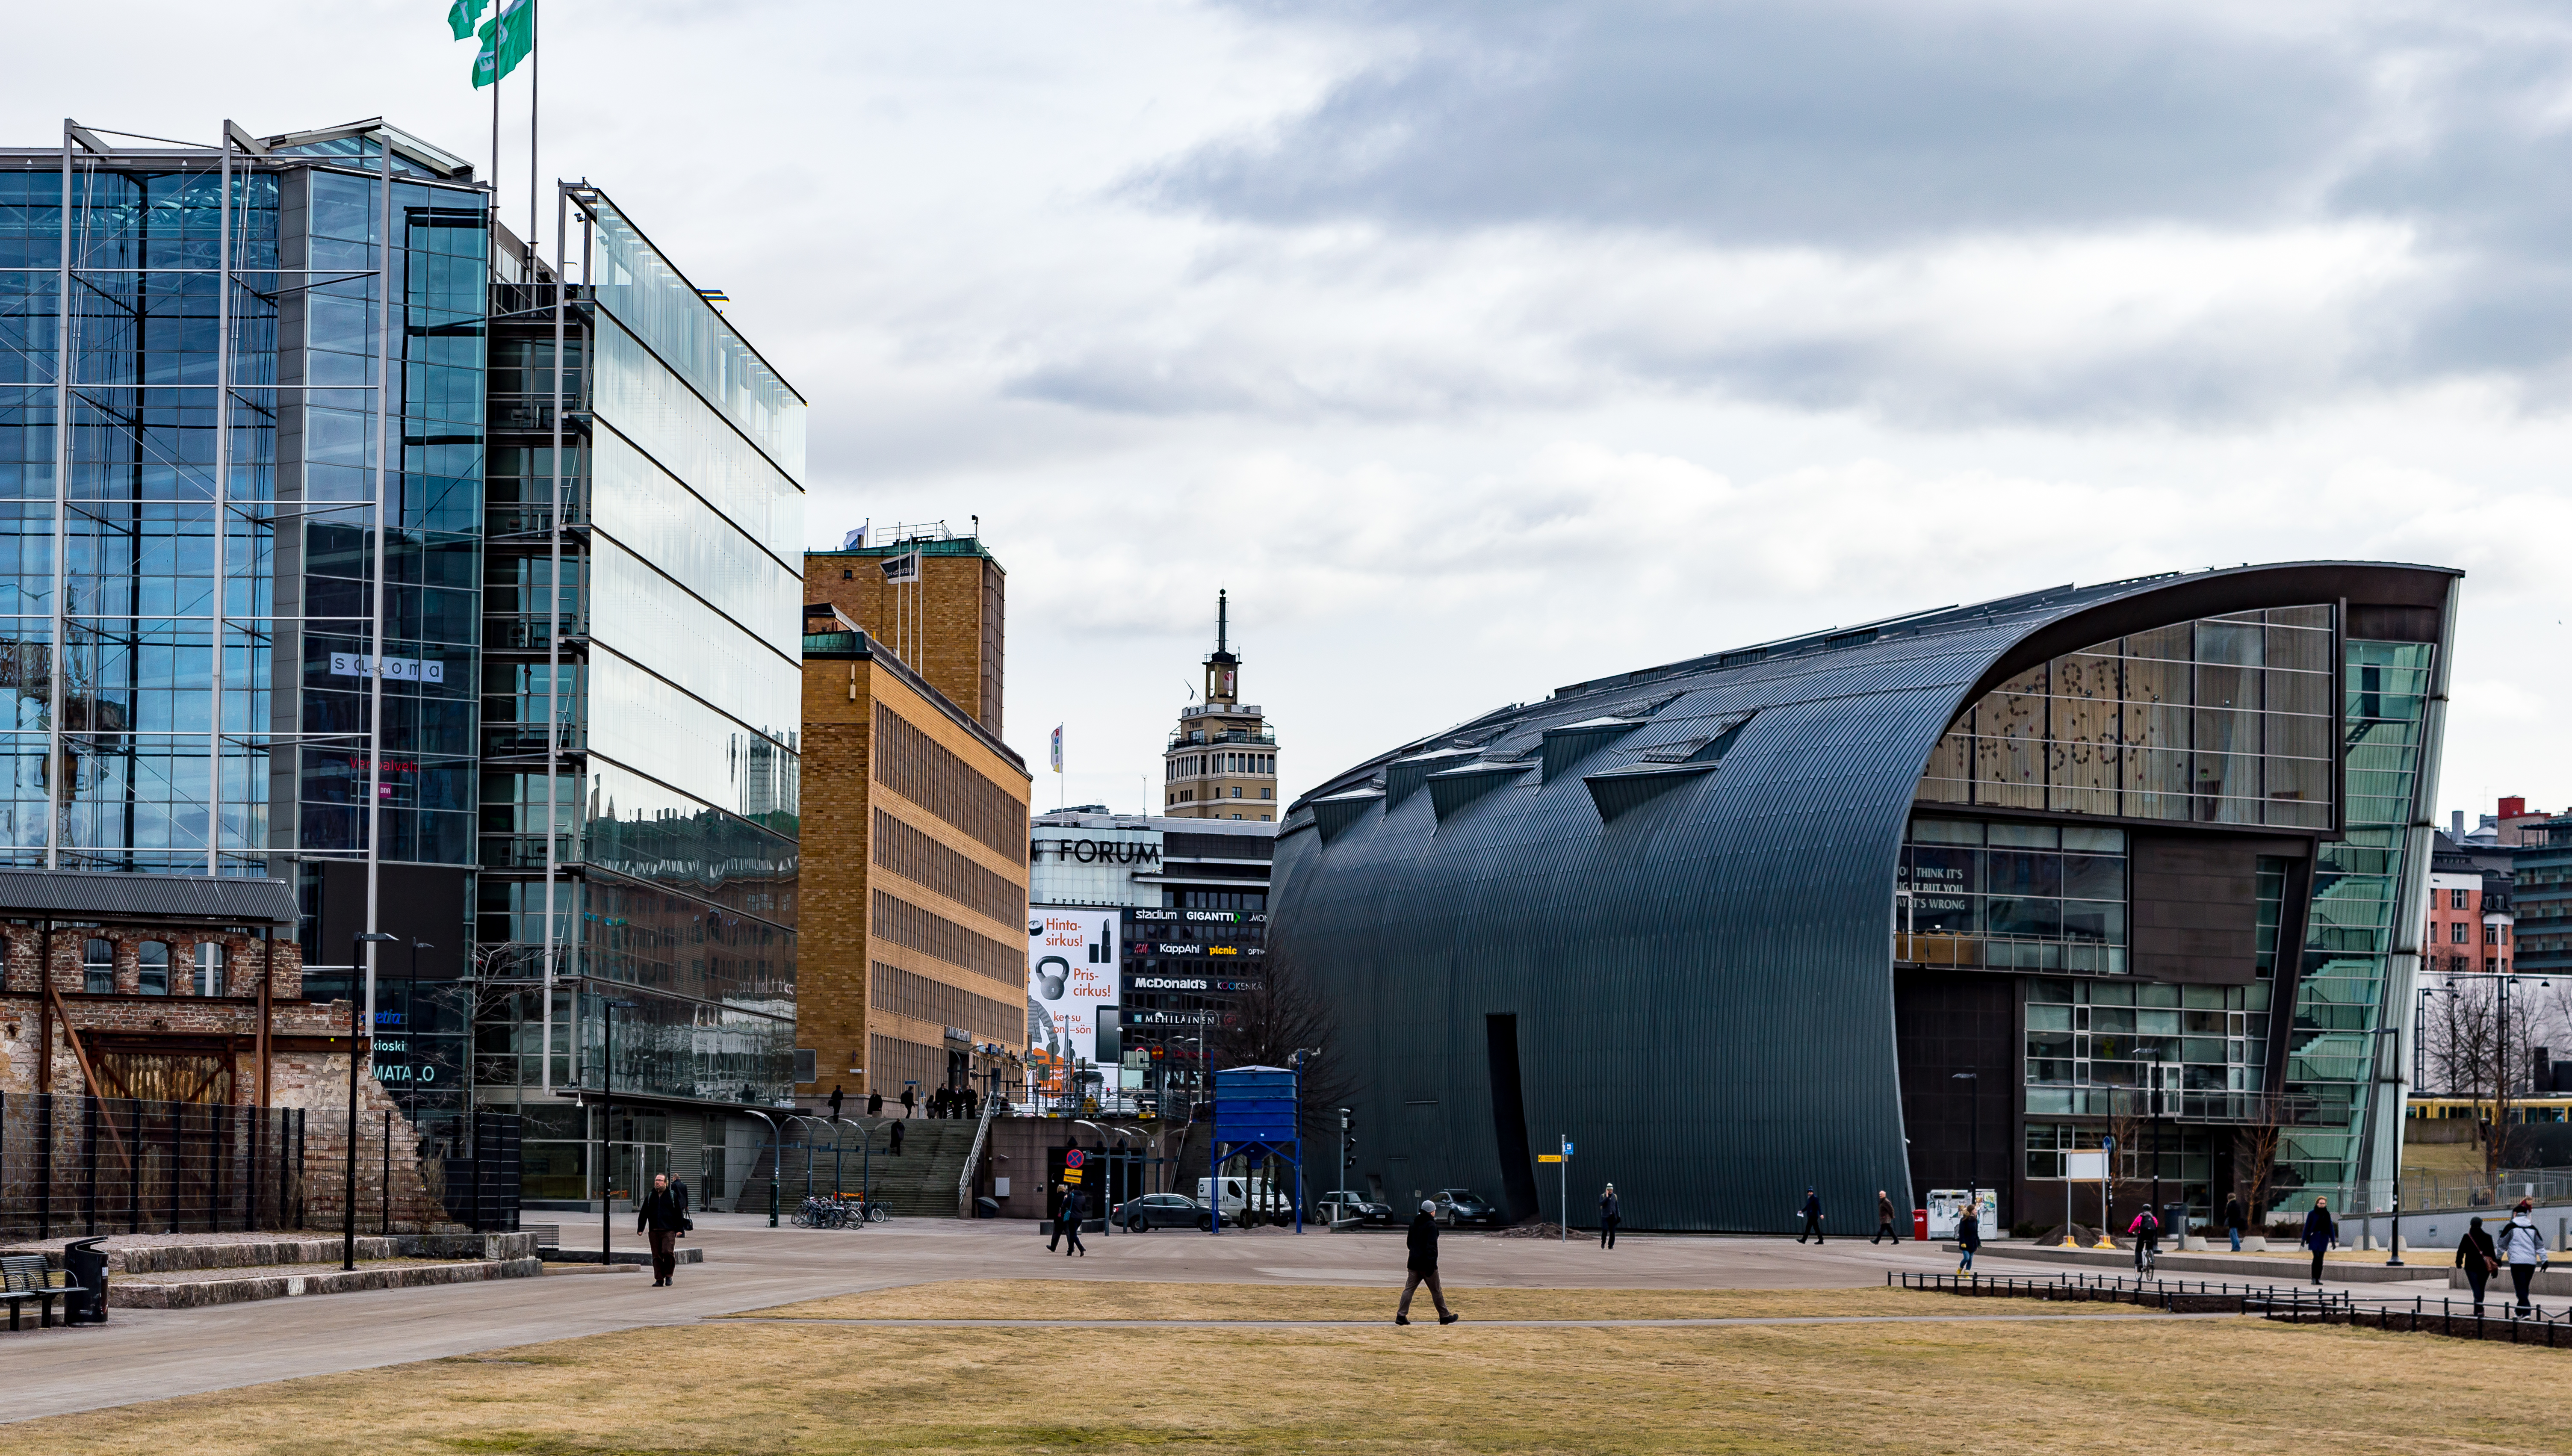
path, grass, cloud, architecture, structure, people, building, city, wall, cityscape, downtown, transport, tower, museum, landmark, facade, nikon, stadium, tower block, art, arena, hotel, infrastructure, mm, center, finland, helsinki, kiasma, contemporary, d3200, 180550mmf3556, f3556, nikond3200, 180550, sanomatalo, postitalo, forum, torni, urban area, human settlement, metropolitan area, sport venue